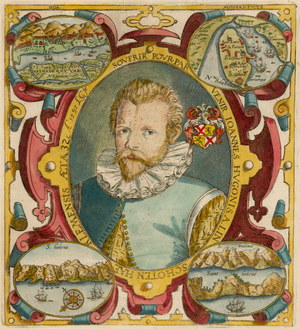
Jan Huygen van Linschoten
Jan Huyghen van Linschoten var en nederlandsk købmand, forfatter og opdagelsesrejsende.